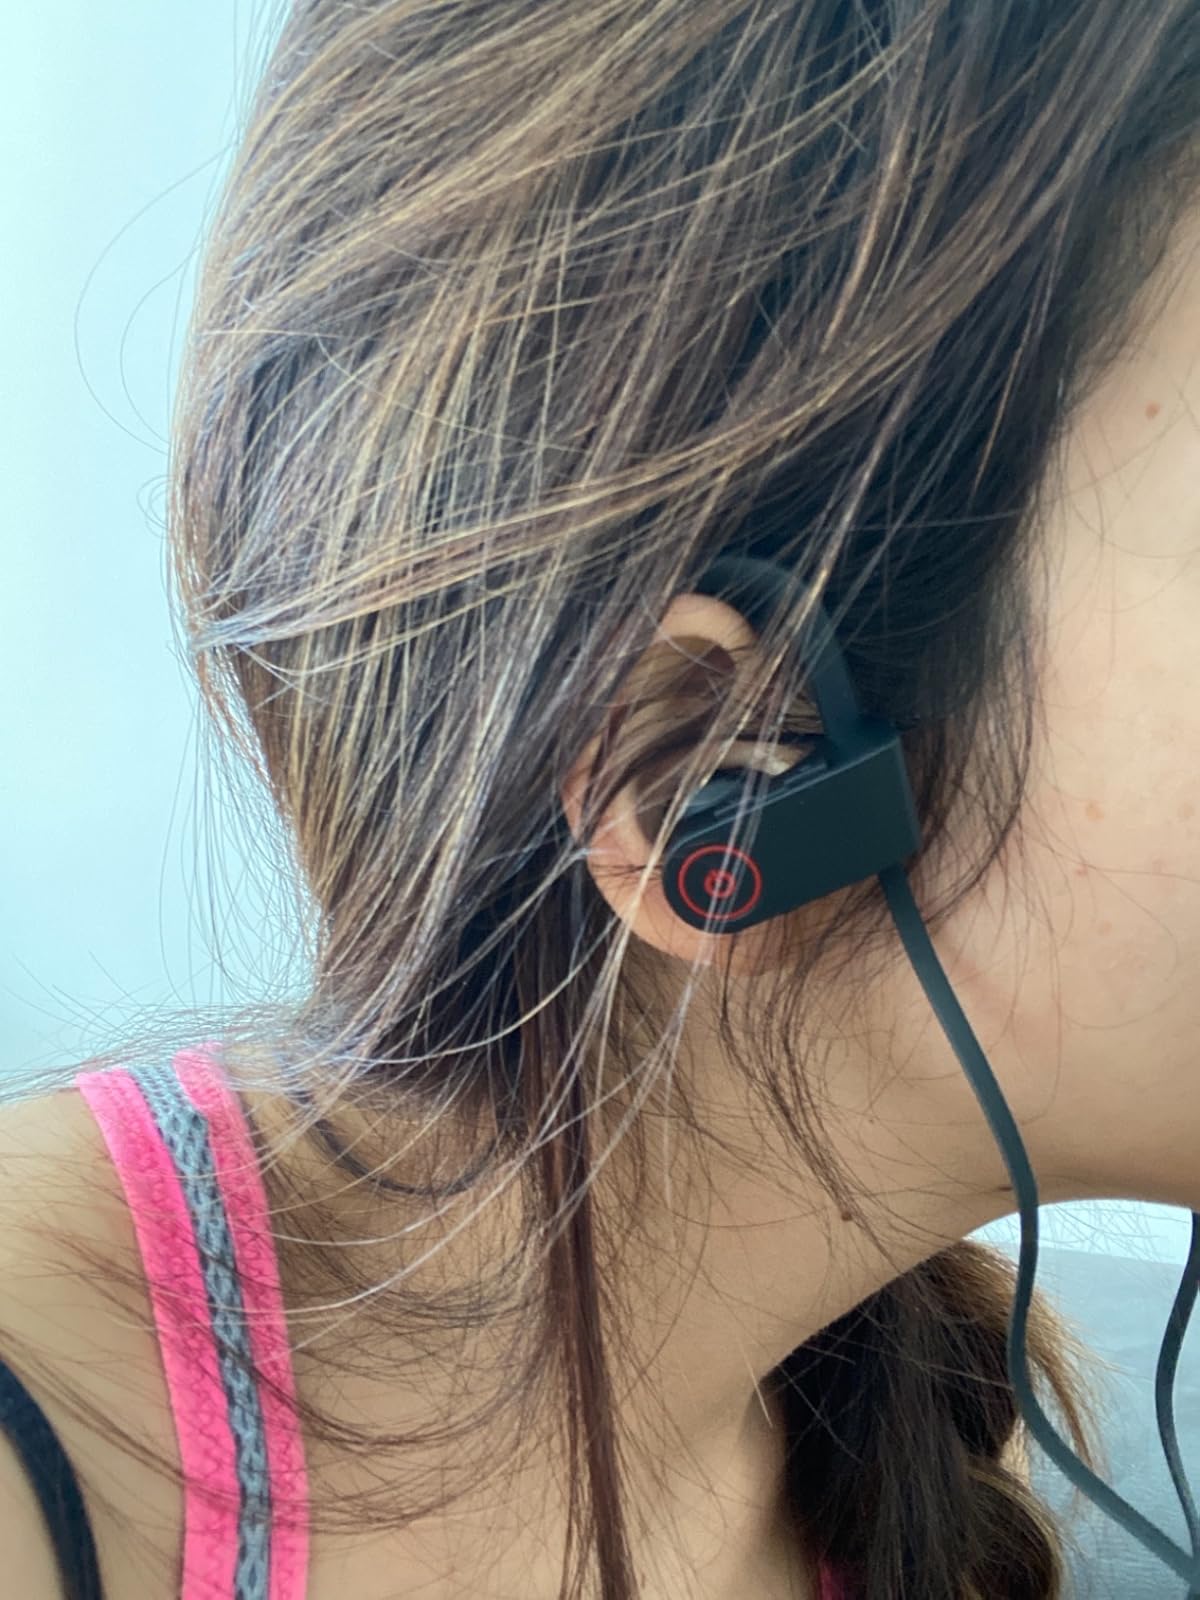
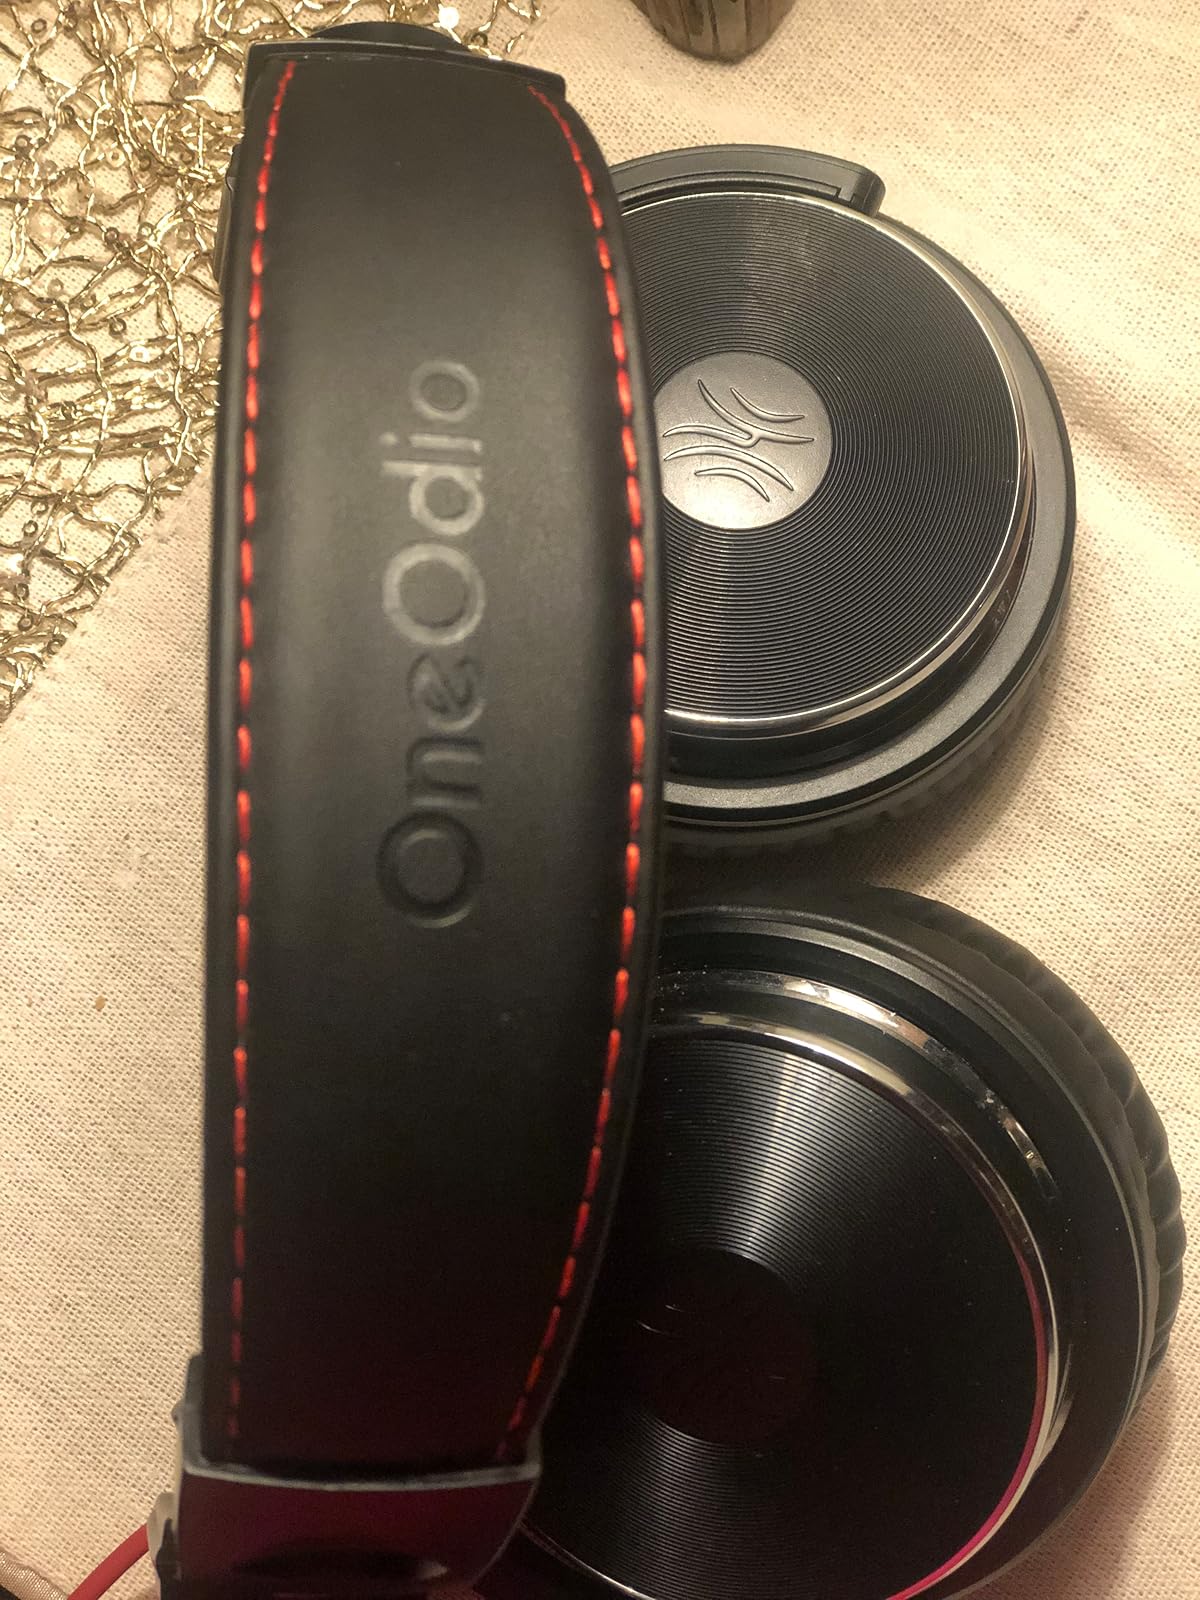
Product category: headphones
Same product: no